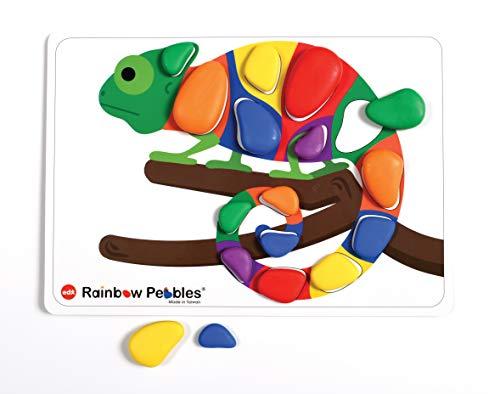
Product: EDX Education Rainbow Pebbles Activity Set
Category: Toys & Games | Learning & Education | Counting & Math Toys
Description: Rainbow Pebbles are so tactile, colorful, and aesthetic, children will want to play with them right away.
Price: $27.00
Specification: Product Dimensions:         2.1 x 9.1 x 9 inches ; 1.76 pounds    |Shipping Weight: 1.8 pounds (View shipping rates and policies)|ASIN: B079SDMLYK|Item model number: 13206|    #502    in Counting & Math Toys